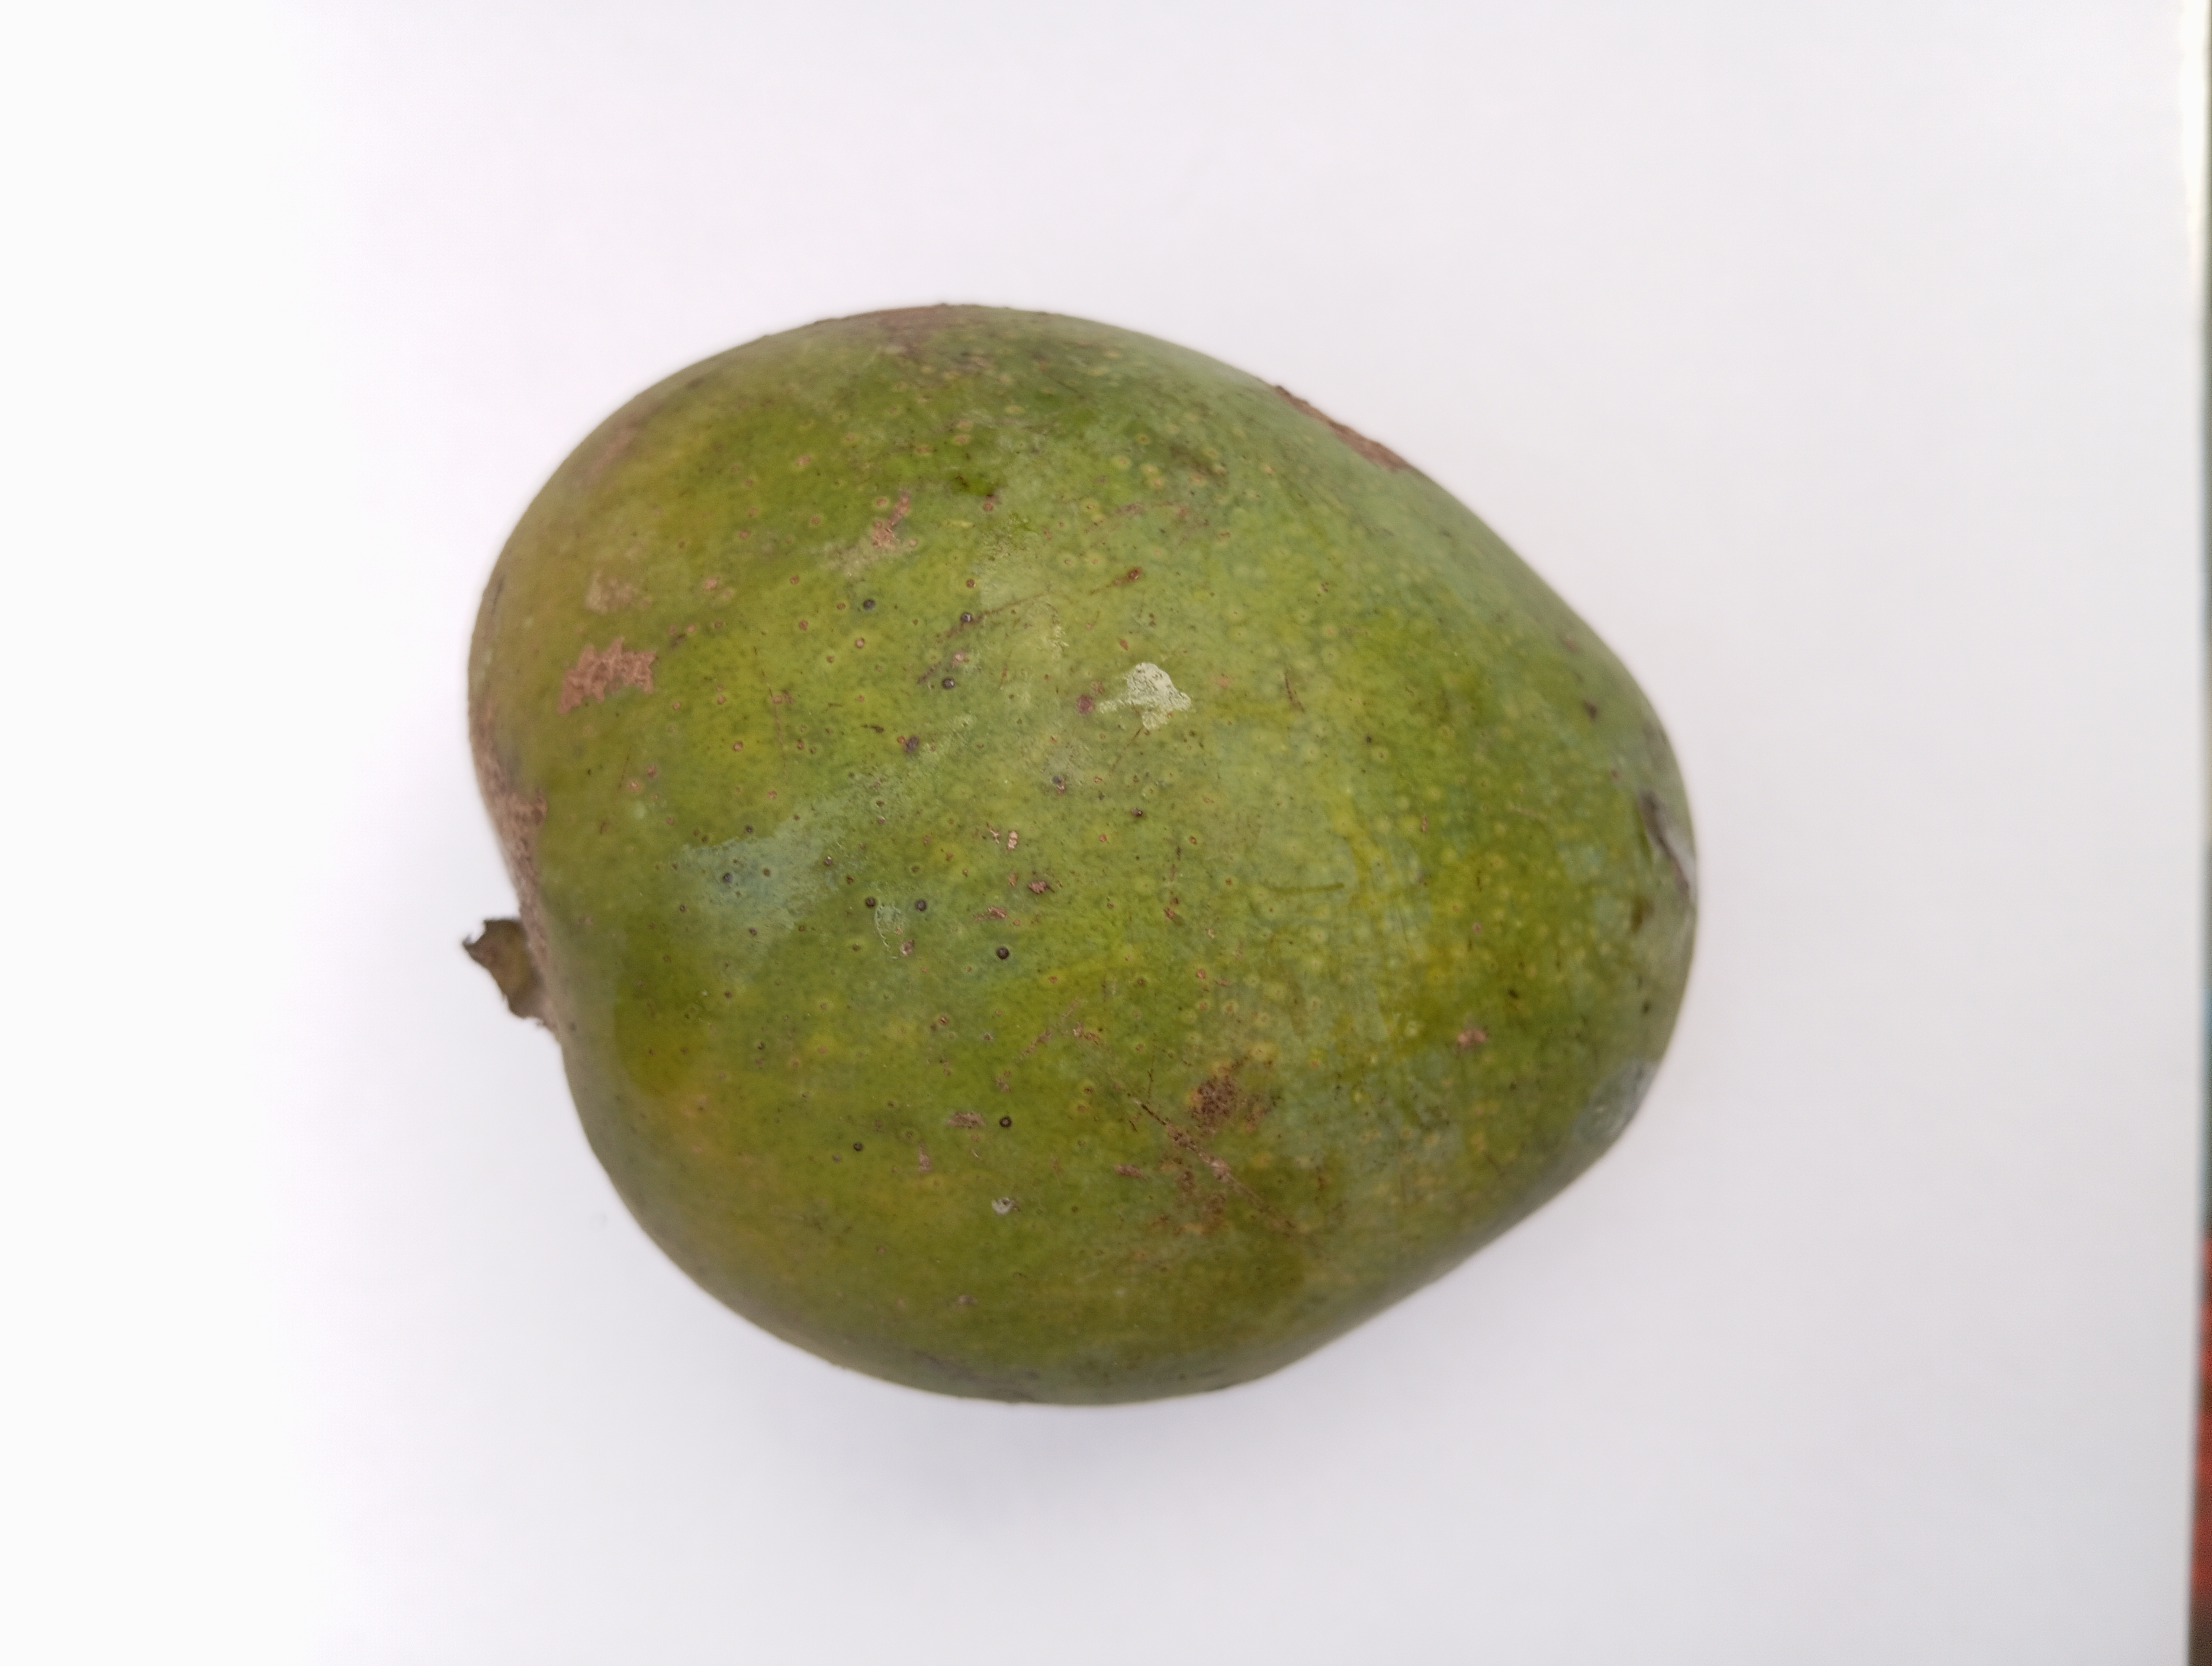
Mango variety: Himsagar